Parol

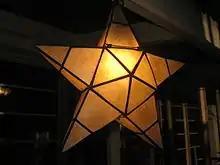
A simple star-shaped parol made of capiz shells

They are particularly associated with the Panunulúyan pageant accompanying the procession, which is a reenactment of the search for lodgings by Joseph and the pregnant Virgin Mary in Bethlehem. The actors portraying Joseph and Mary, as well as the townspeople, carried paper lanterns made with bamboo and Japanese paper ("papel de japón"). After the procession, these lanterns were then hung outside houses as decorations. Over time, they became an indispensable part of Filipino Christmas tradition. The significance of the parol in traditional Philippine Christmas celebrations is underscored in a letter by José Rizal in 1893. While he was in exile in Dapitan, Rizal asked his family to send him Japanese paper so he might "celebrate Christmas properly."